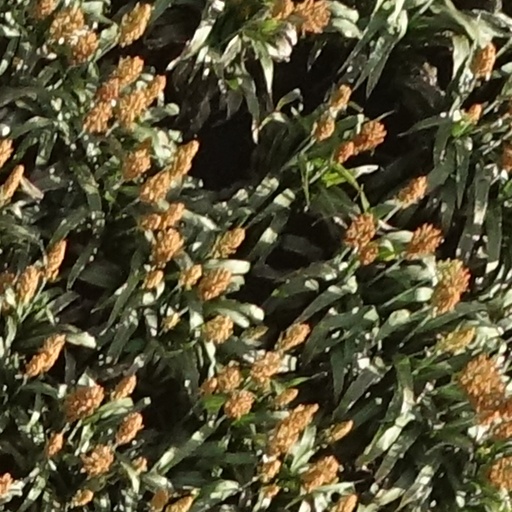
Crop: sorghum